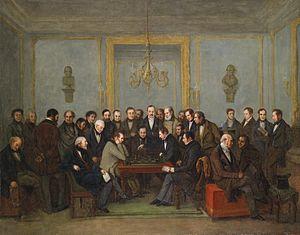
Le championnat du monde d’échecs est une épreuve destinée à déterminer le champion du monde pour le jeu d’échecs. Ce championnat existe depuis 1886.
Le Café de la Régence est un café parisien ouvert de 1681 à 1910.
Howard Staunton fut un joueur d'échecs britannique réputé et champion du monde d'échecs officieux. Il était également chroniqueur dans un journal, écrivain et disciple de Shakespeare. Au XXIᵉ siècle, son nom évoque le style de pièces d'échecs qu'il a approuvées, le modèle Staunton. « Ces figurines avaient été dessinées en 1849 par Nathaniel Cook, et Staunton en fut le premier promoteur » lit-on dans le magazine Europe Échecs numéro 576.